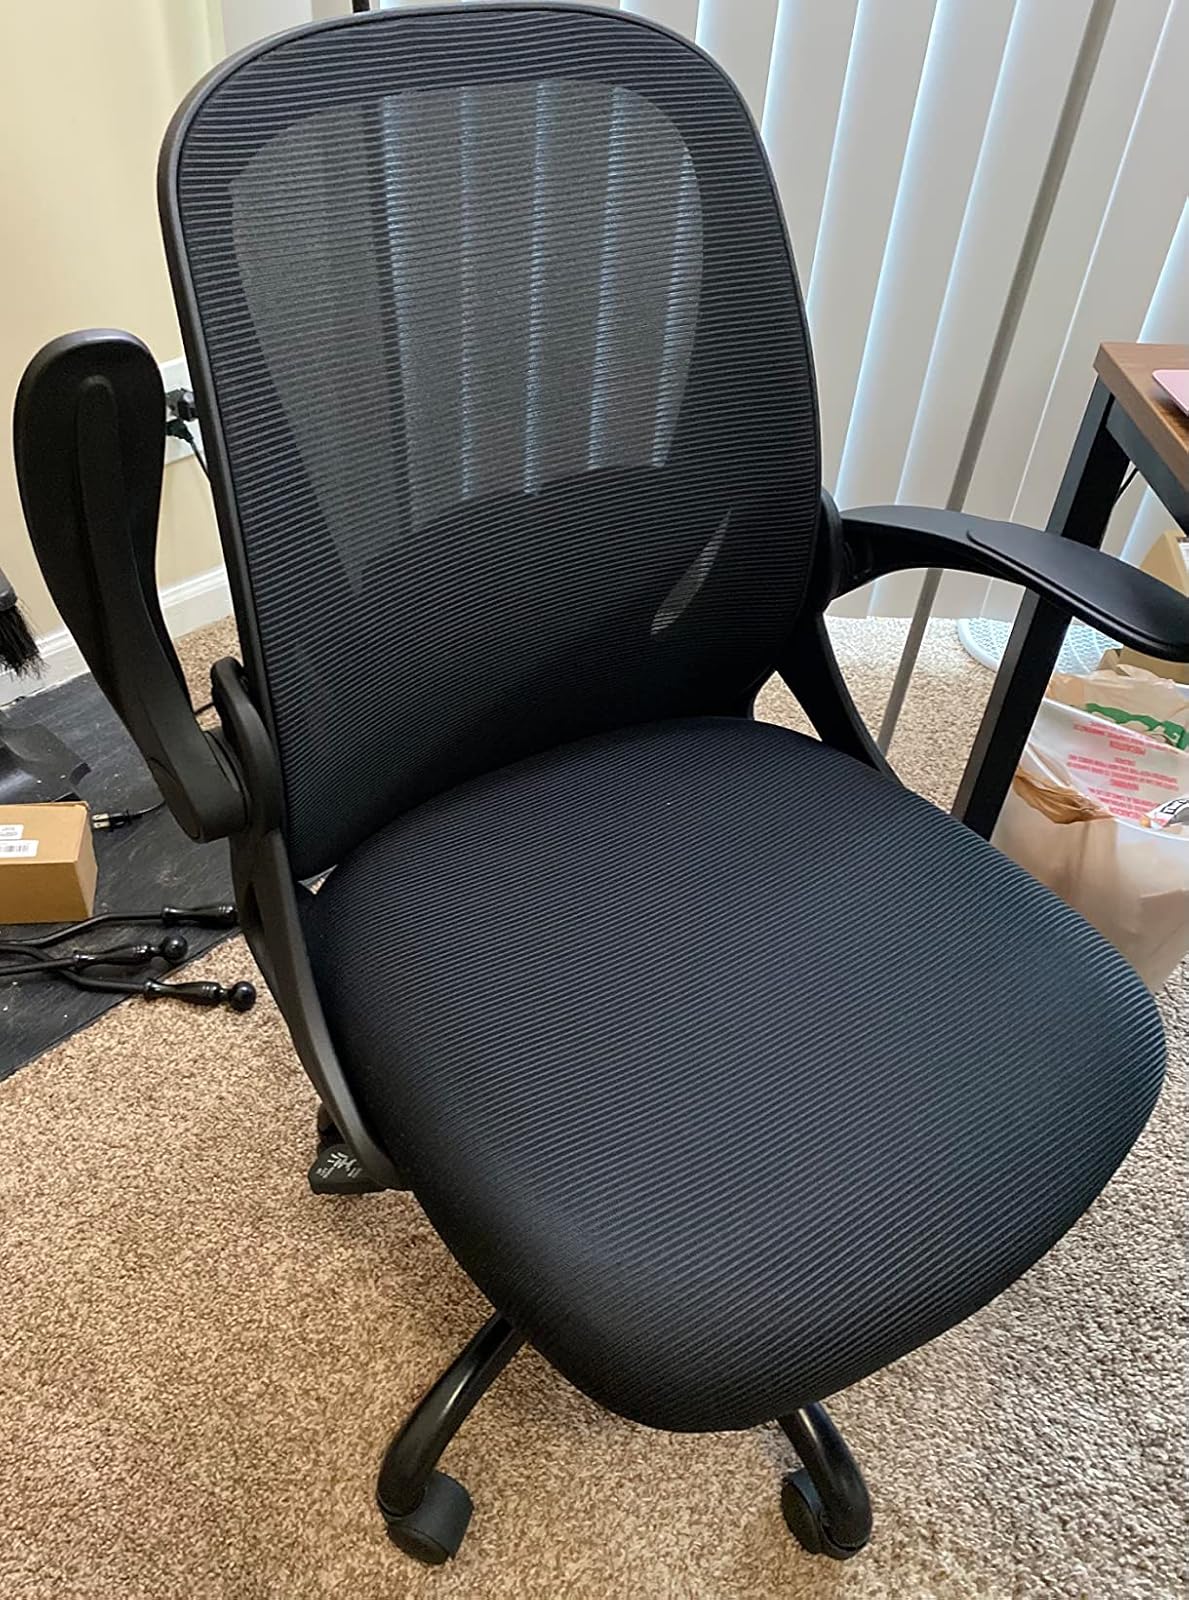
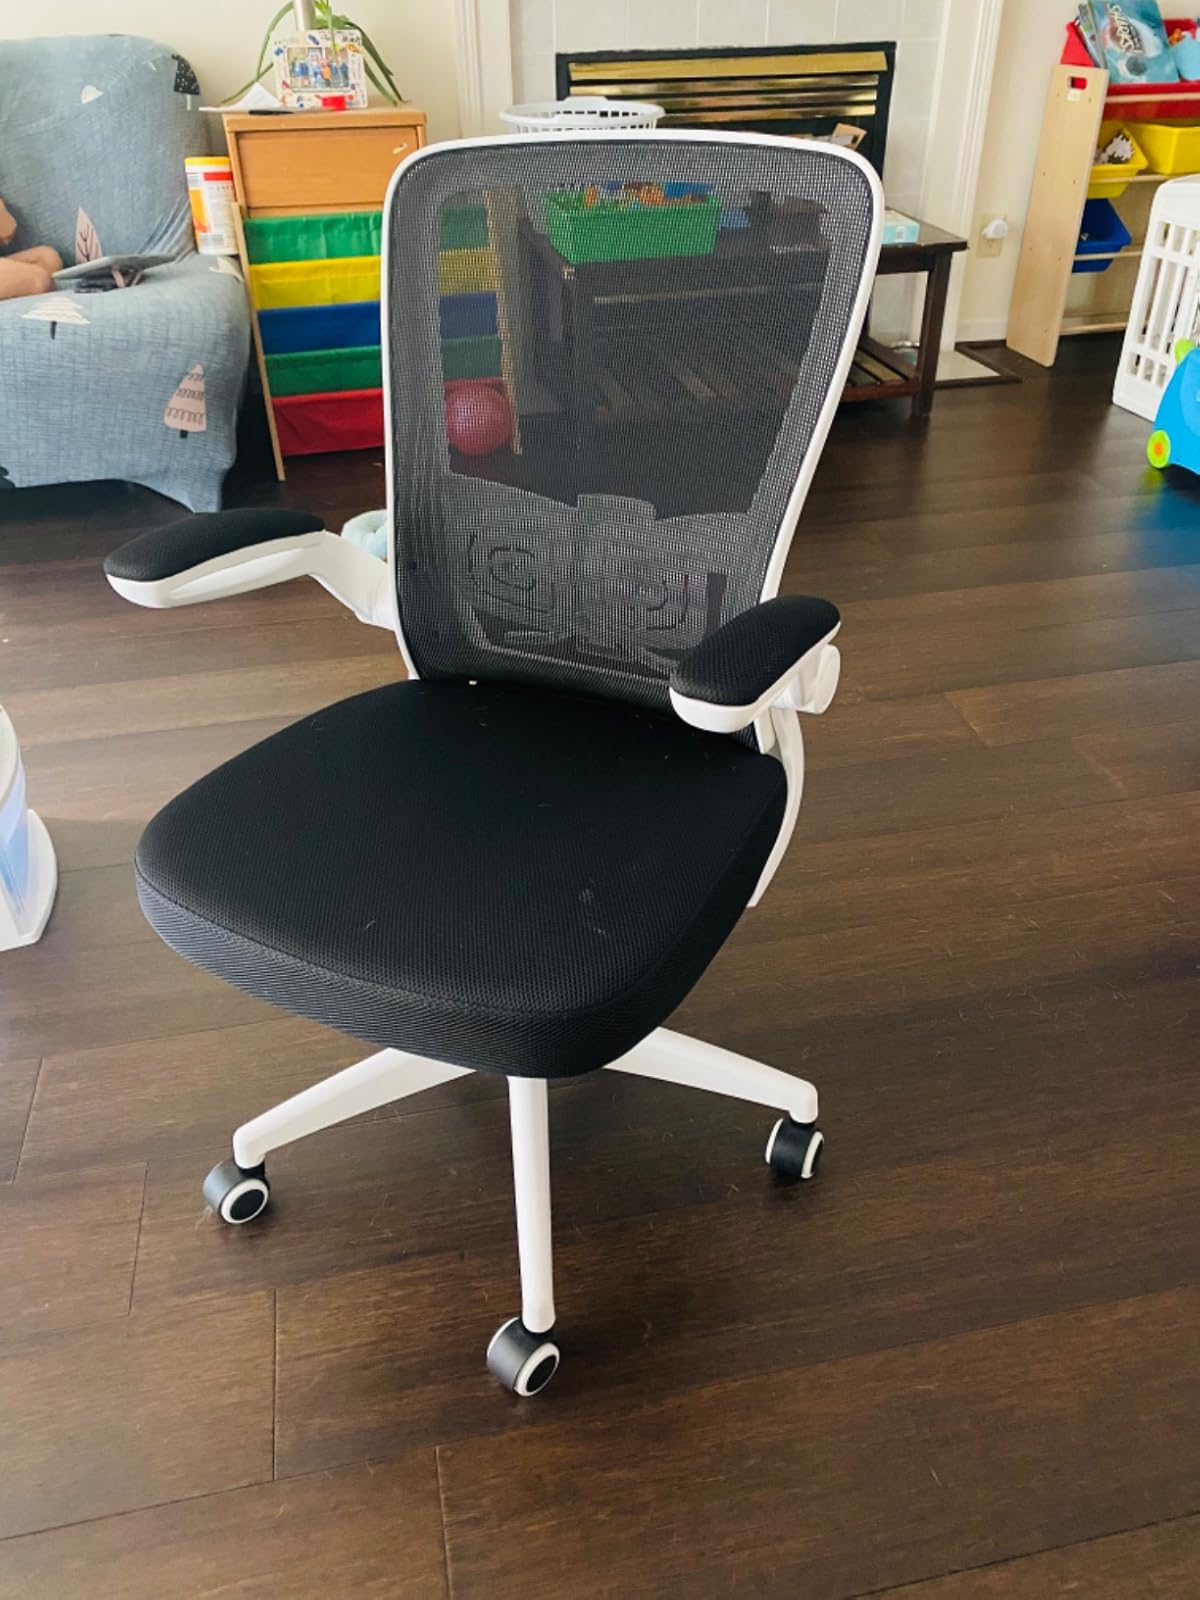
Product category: items_chair
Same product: no